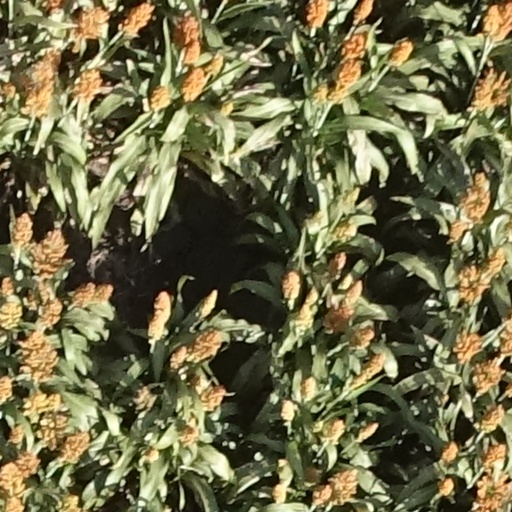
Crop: sorghum